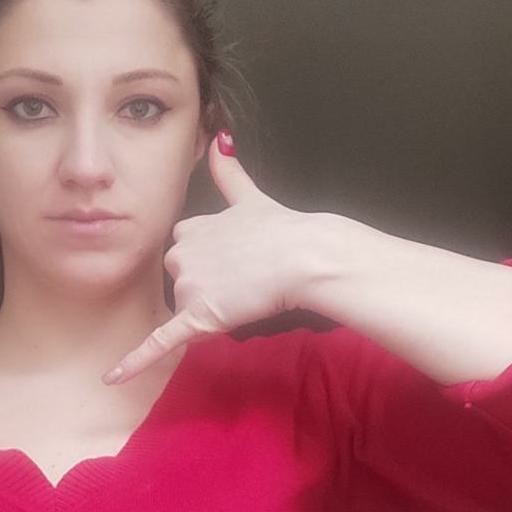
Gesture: call